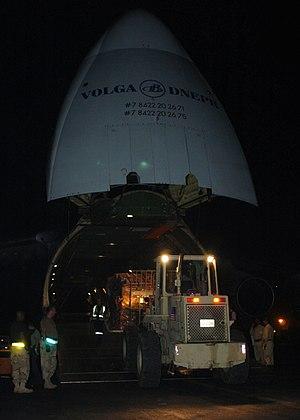
Le séisme de 2005 au Cachemire est un séisme qui s'est produit le 8 octobre 2005 à 3 h 52 UTC et à 9 h 52 heure du Pakistan, près de la ville de Muzaffarabad, au Cachemire pakistanais, près de la frontière disputée entre l'Inde et le Pakistan, au nord-est d'Islamabad avec une magnitude de 7,6.